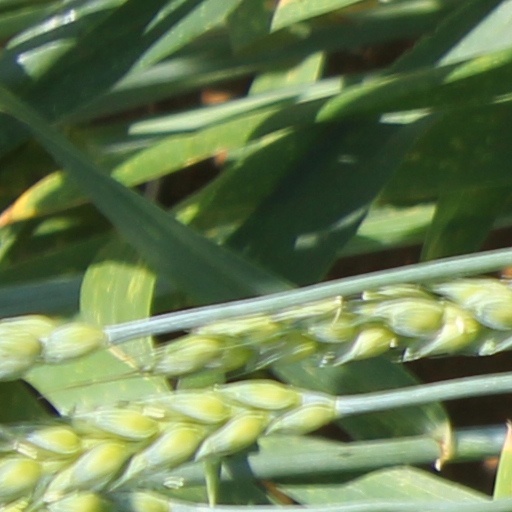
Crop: wheat